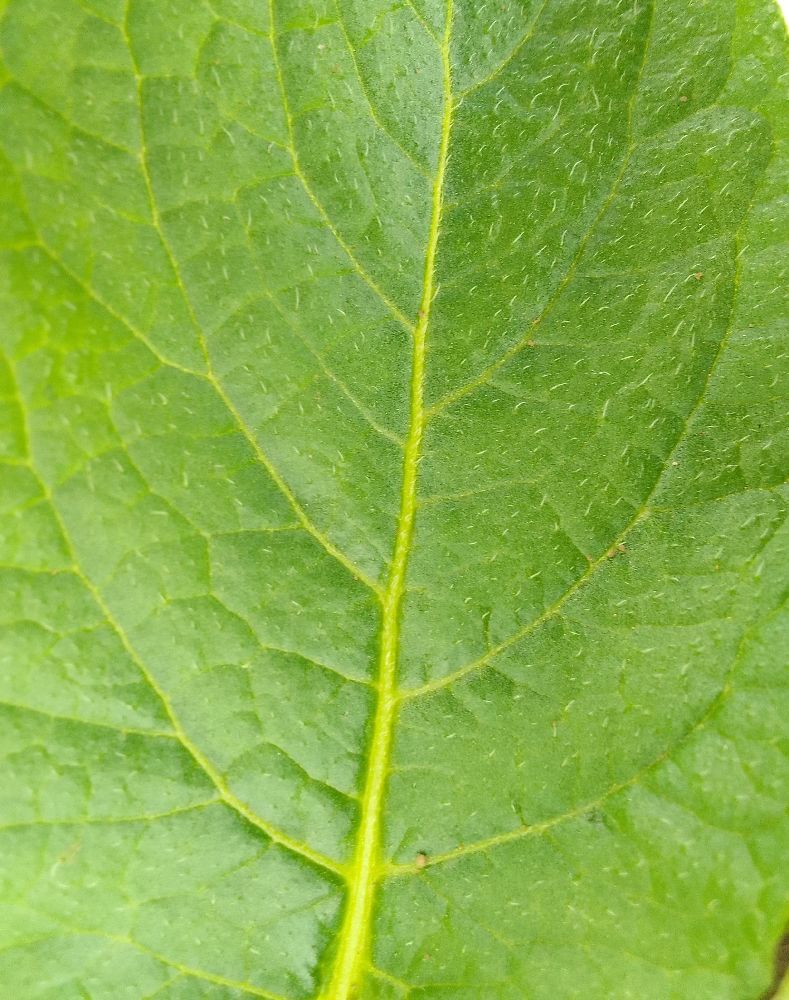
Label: Healthy